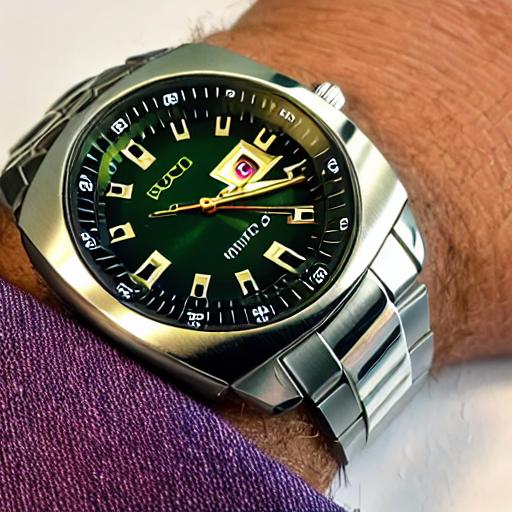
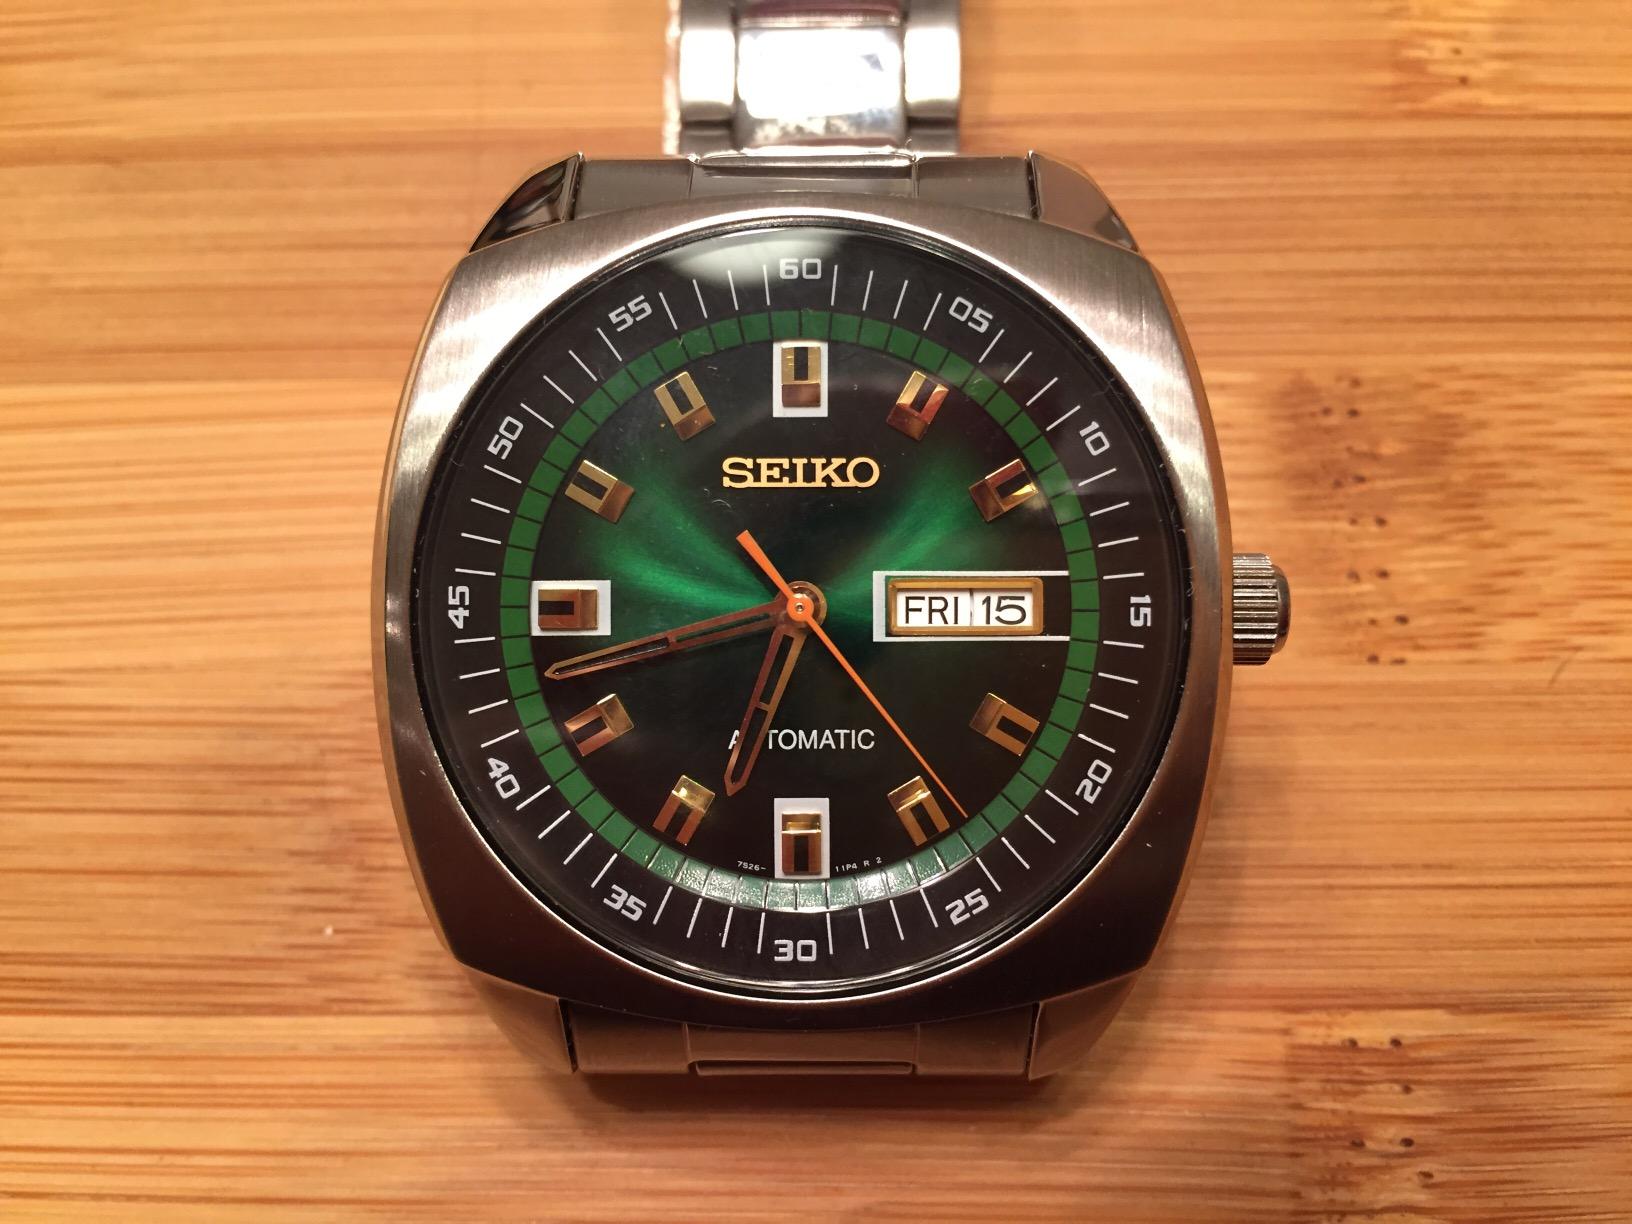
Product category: accessories_watch
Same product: no